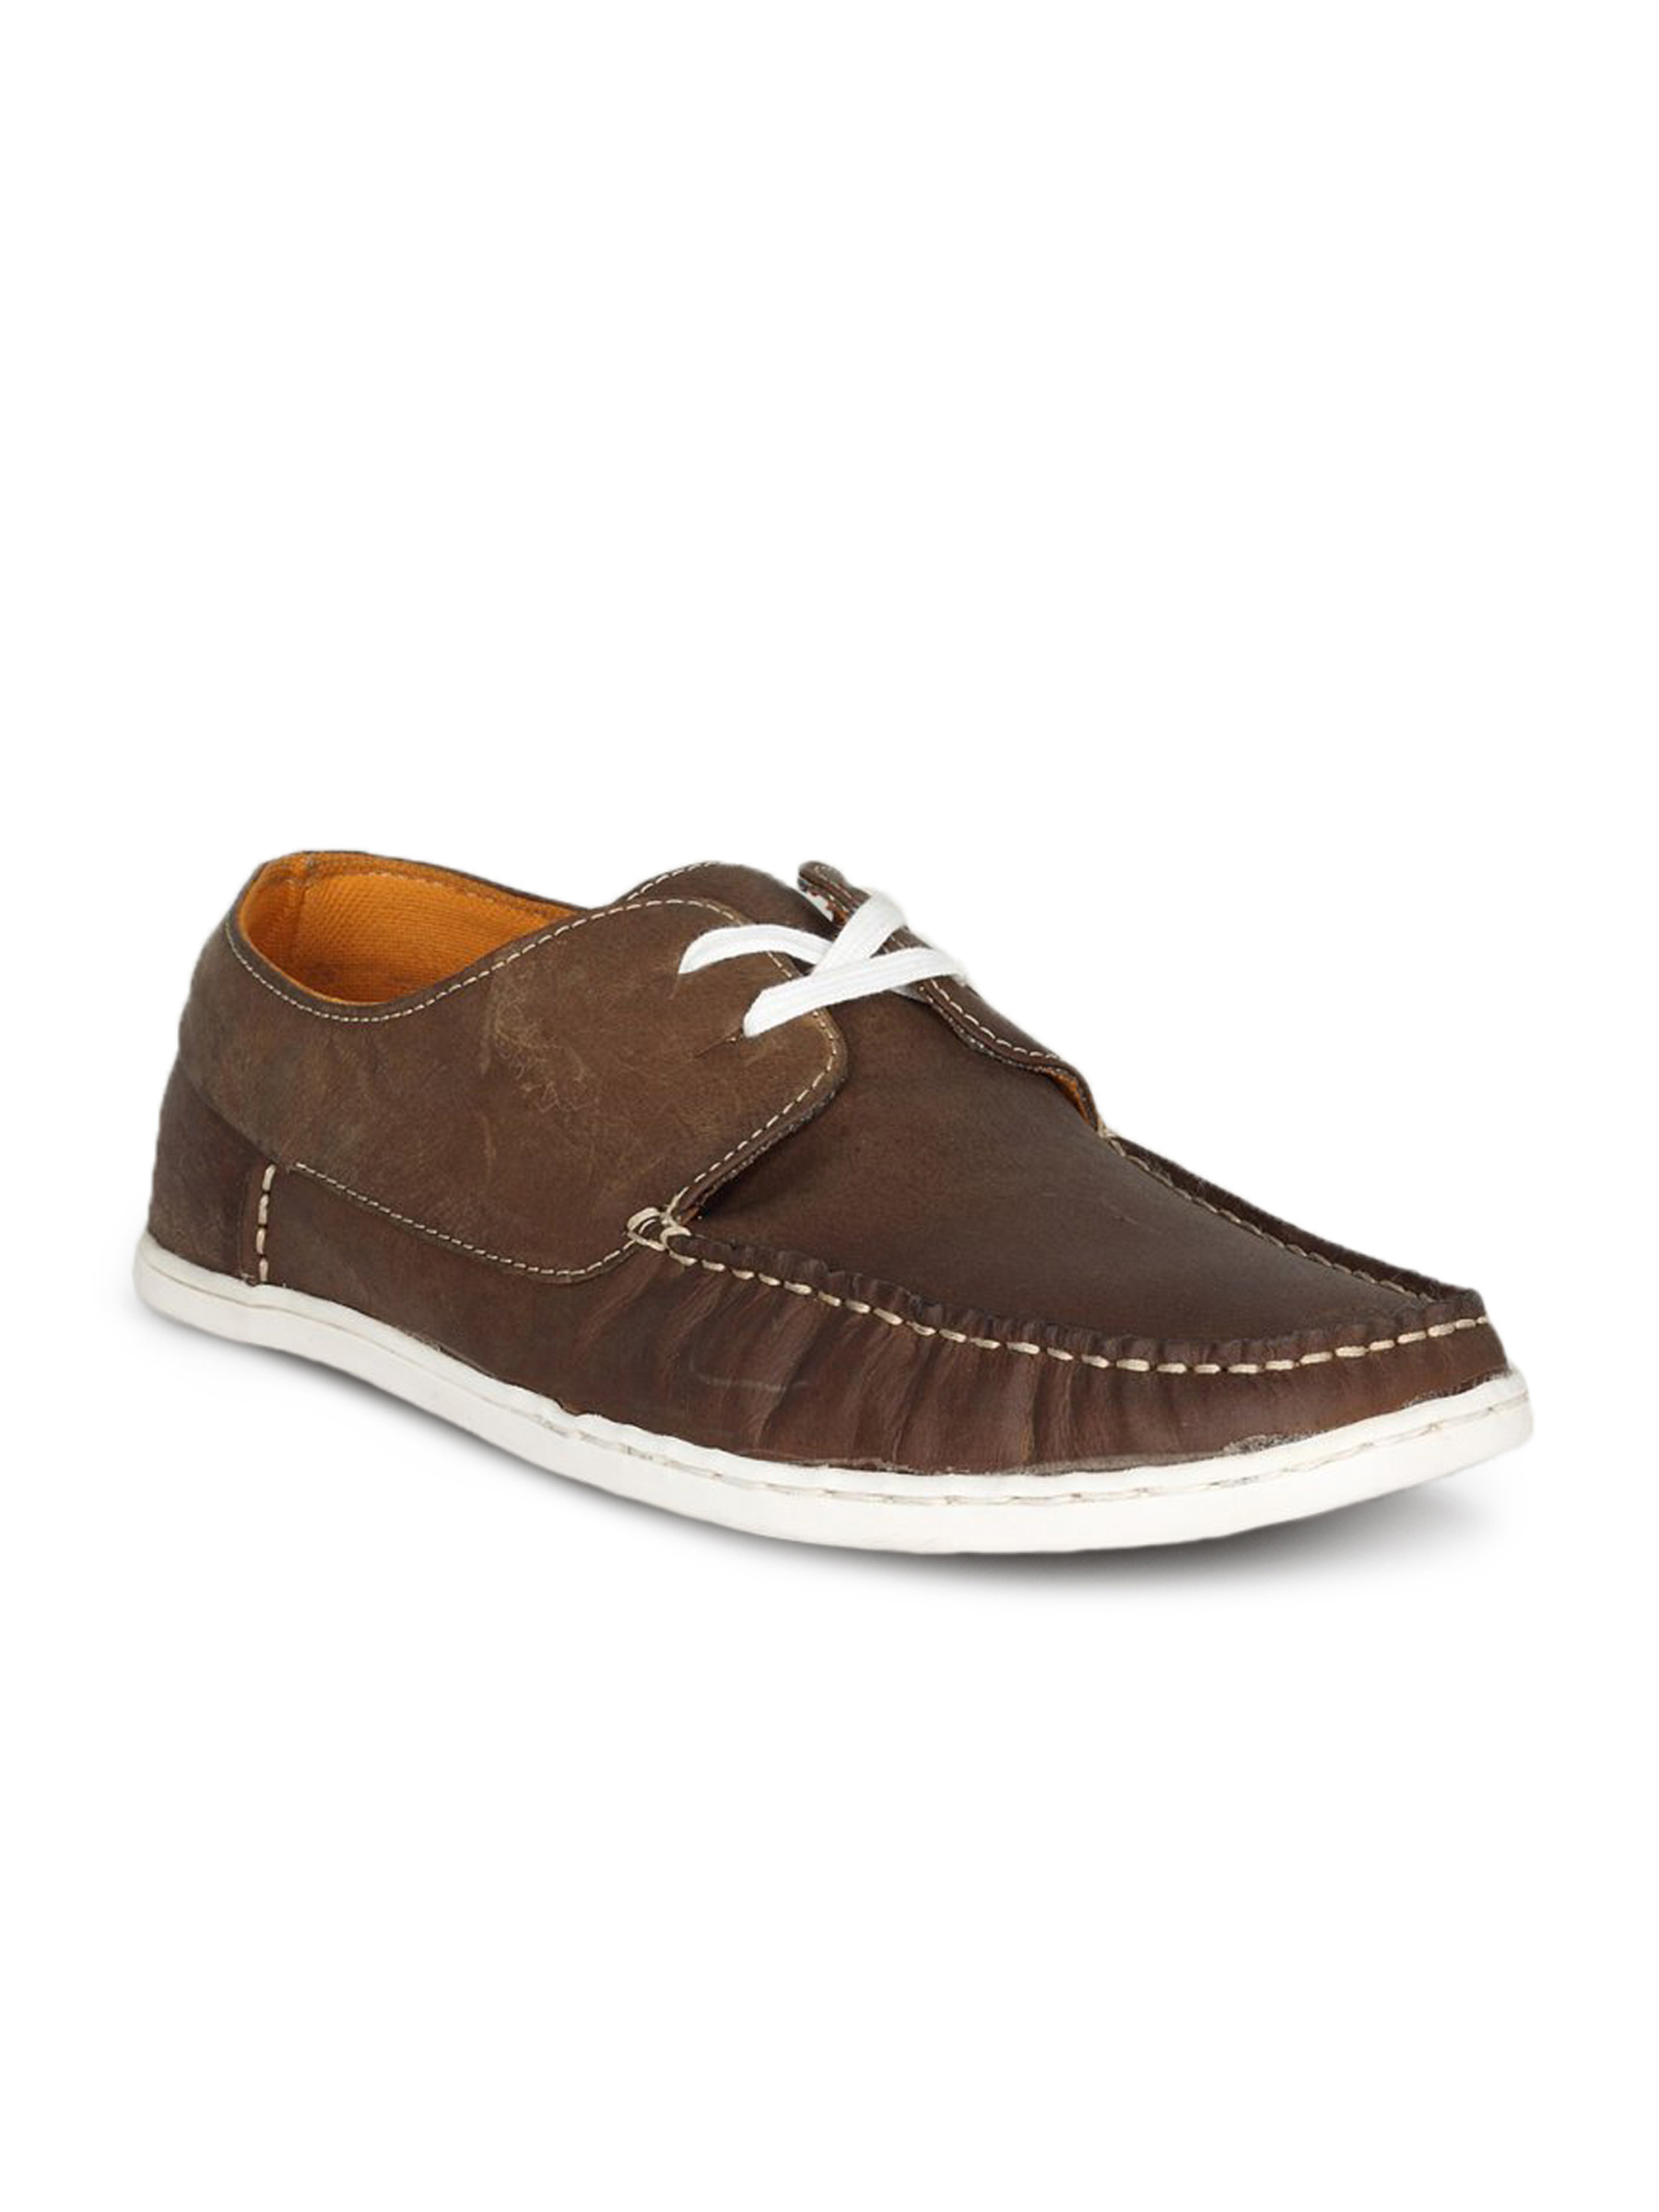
Red Tape Men Brown Leather Shoe
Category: Footwear / Shoes / Casual Shoes
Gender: Men
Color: Brown
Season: Winter 2018
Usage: Casual